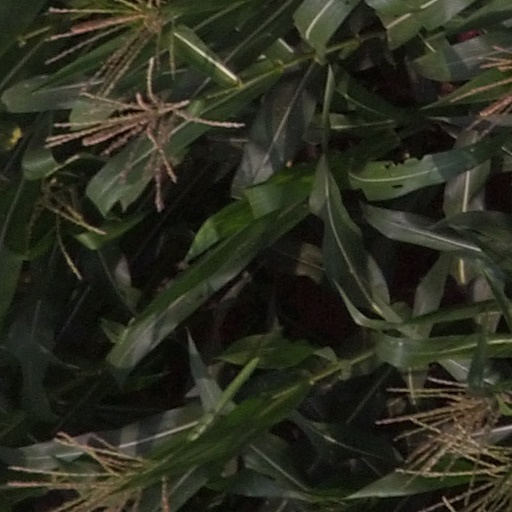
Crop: maize; corn